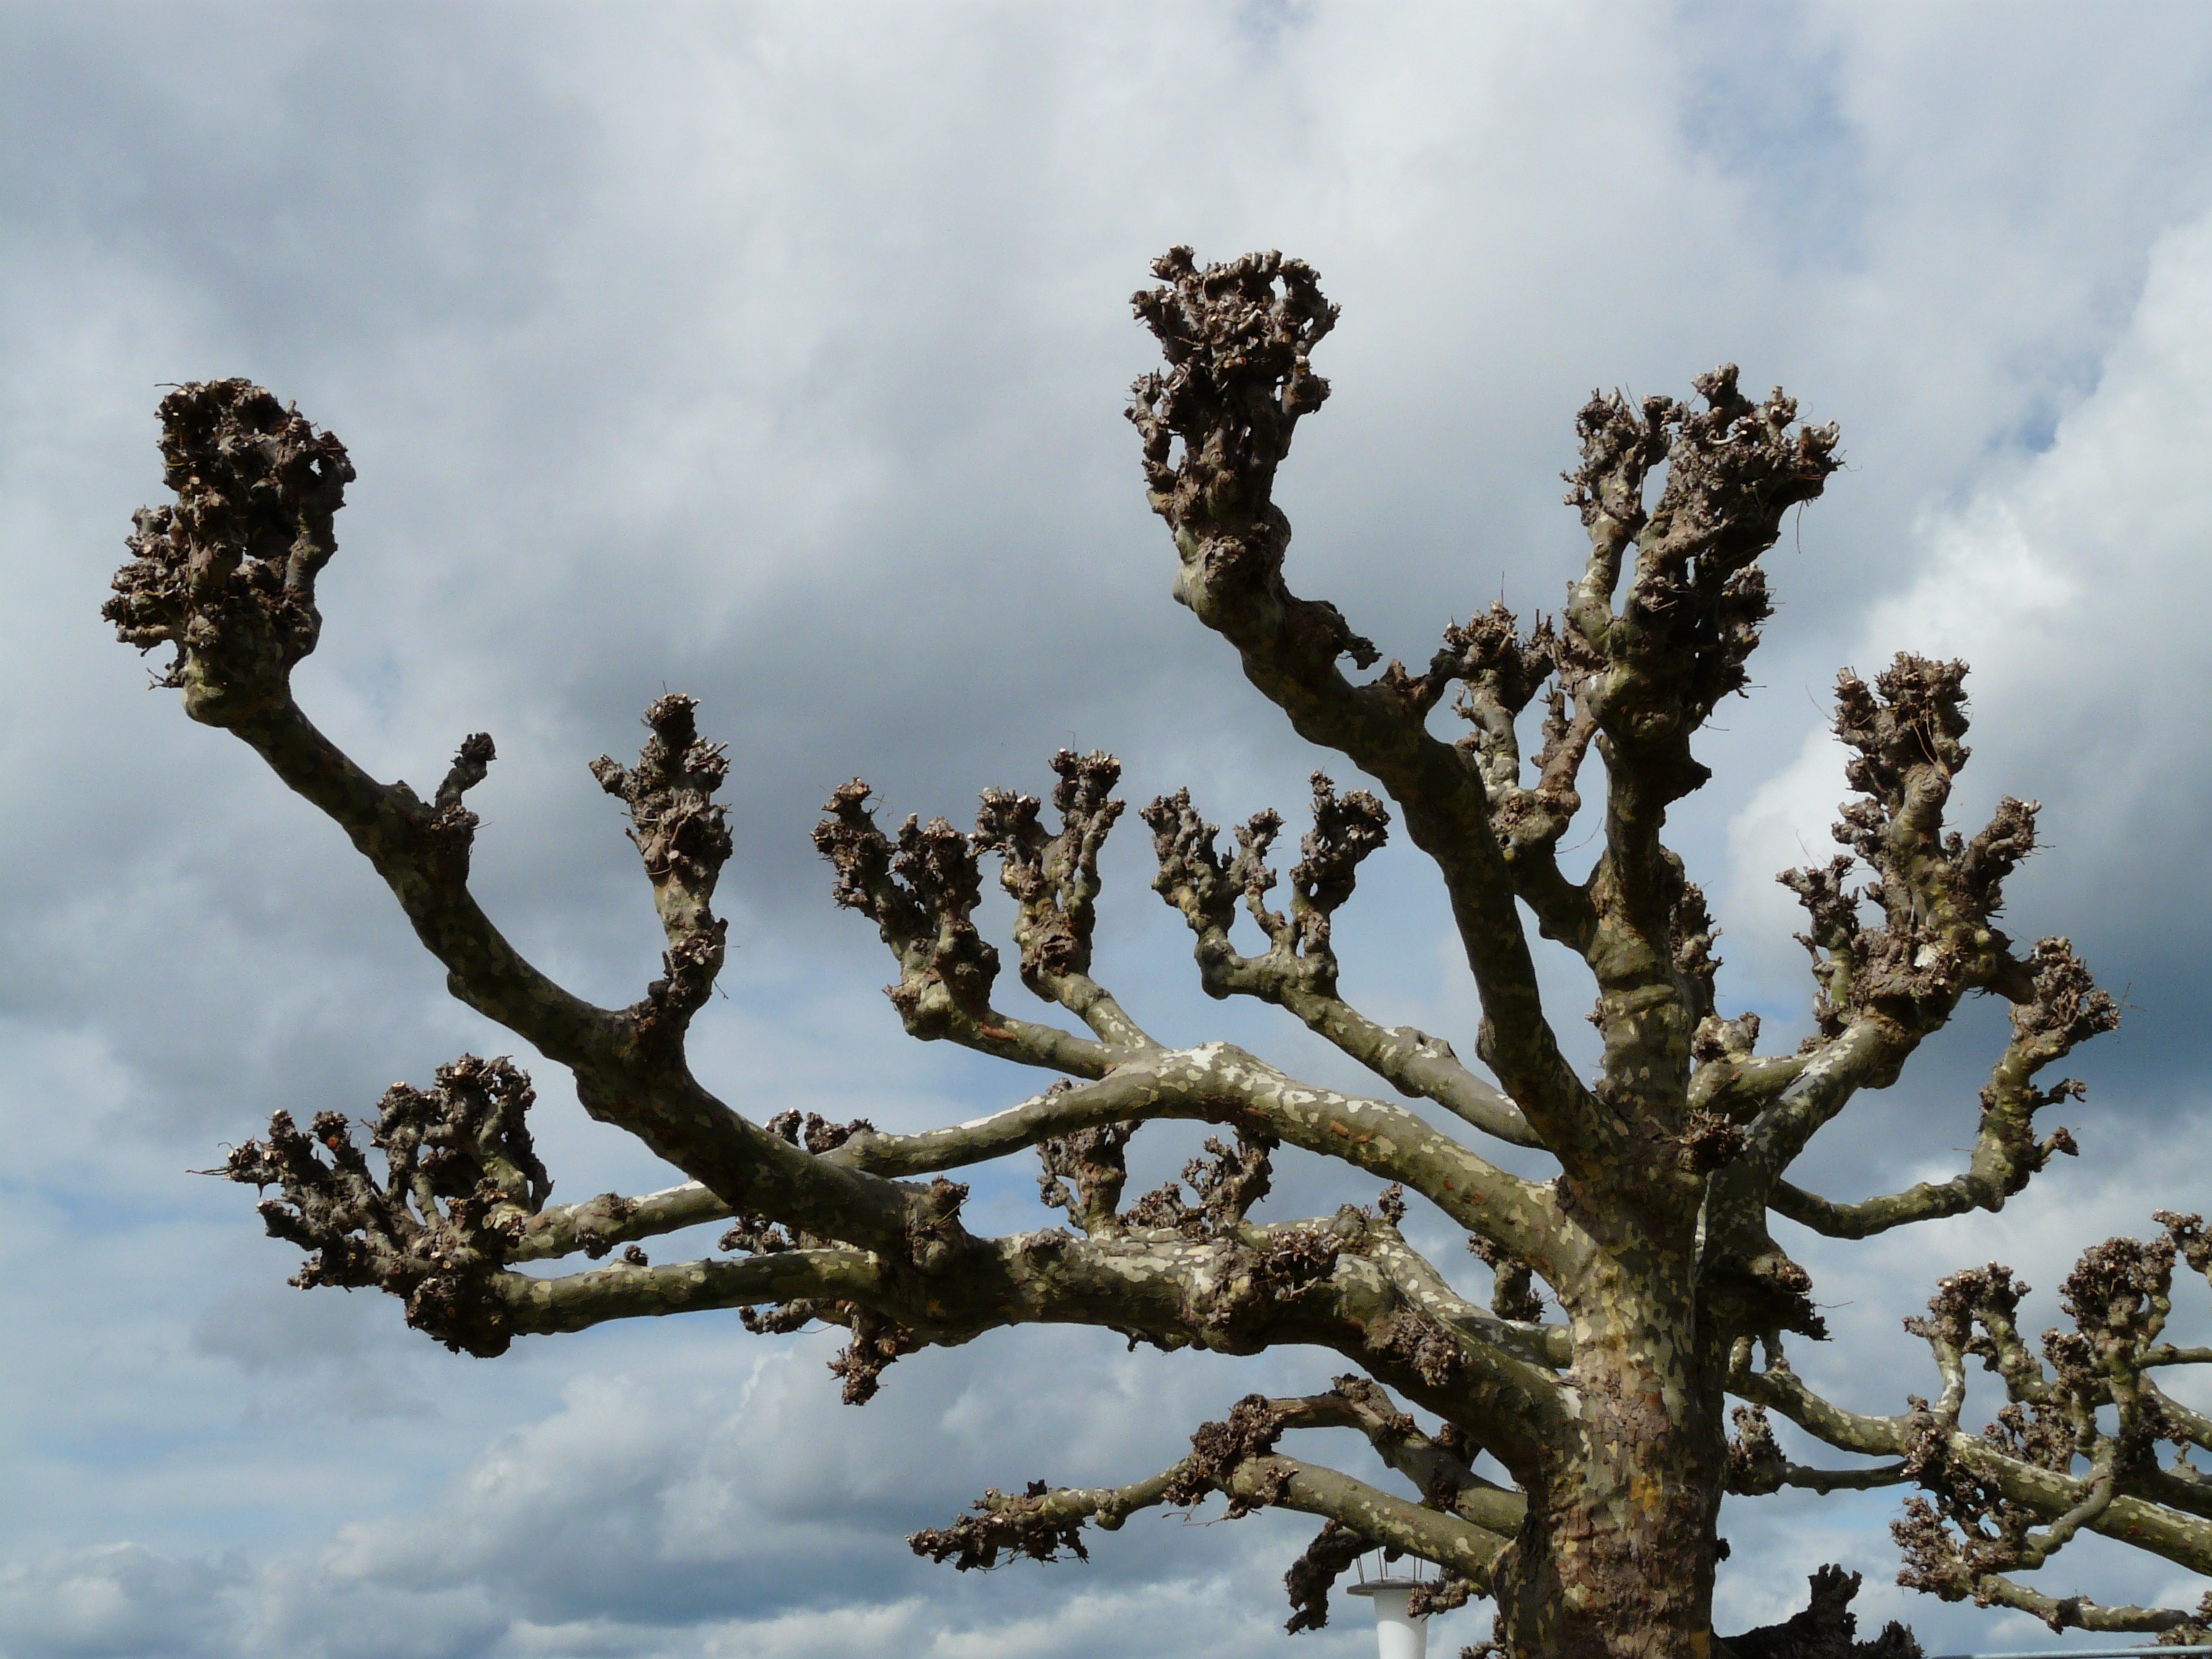
tree, nature, branch, blossom, snow, winter, cloud, plant, sky, leaf, flower, plane, spring, weather, storm, botany, flora, season, sad, grey, clouds, oak, trist, kahl, individually, woody plant